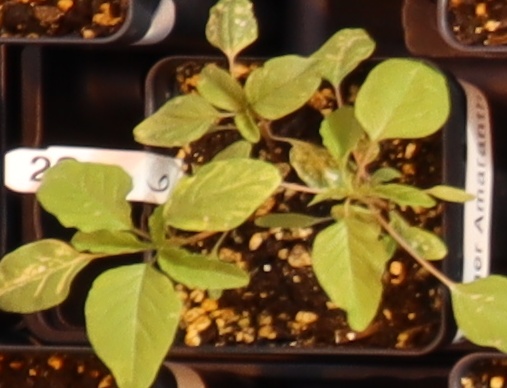
Label: Palmer Amaranth